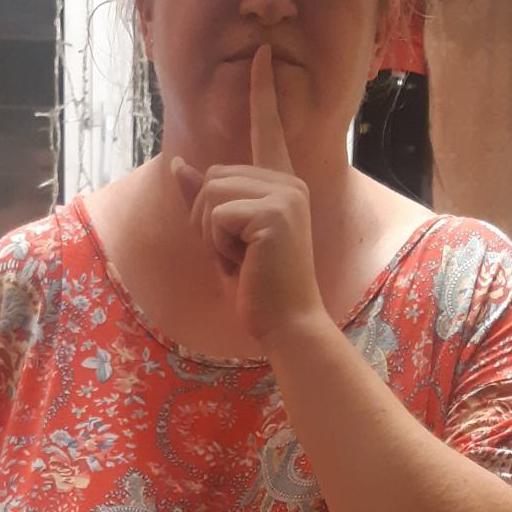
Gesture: mute